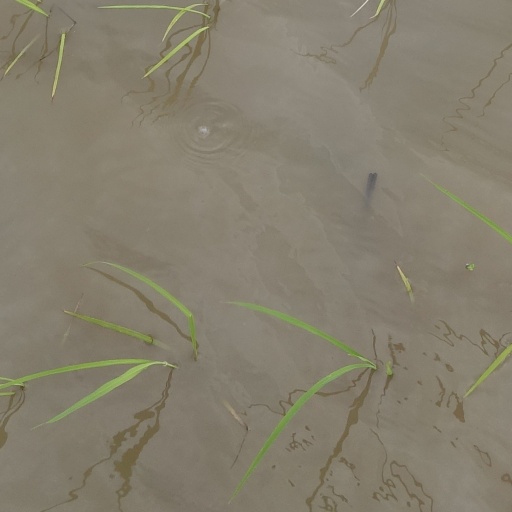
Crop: rice